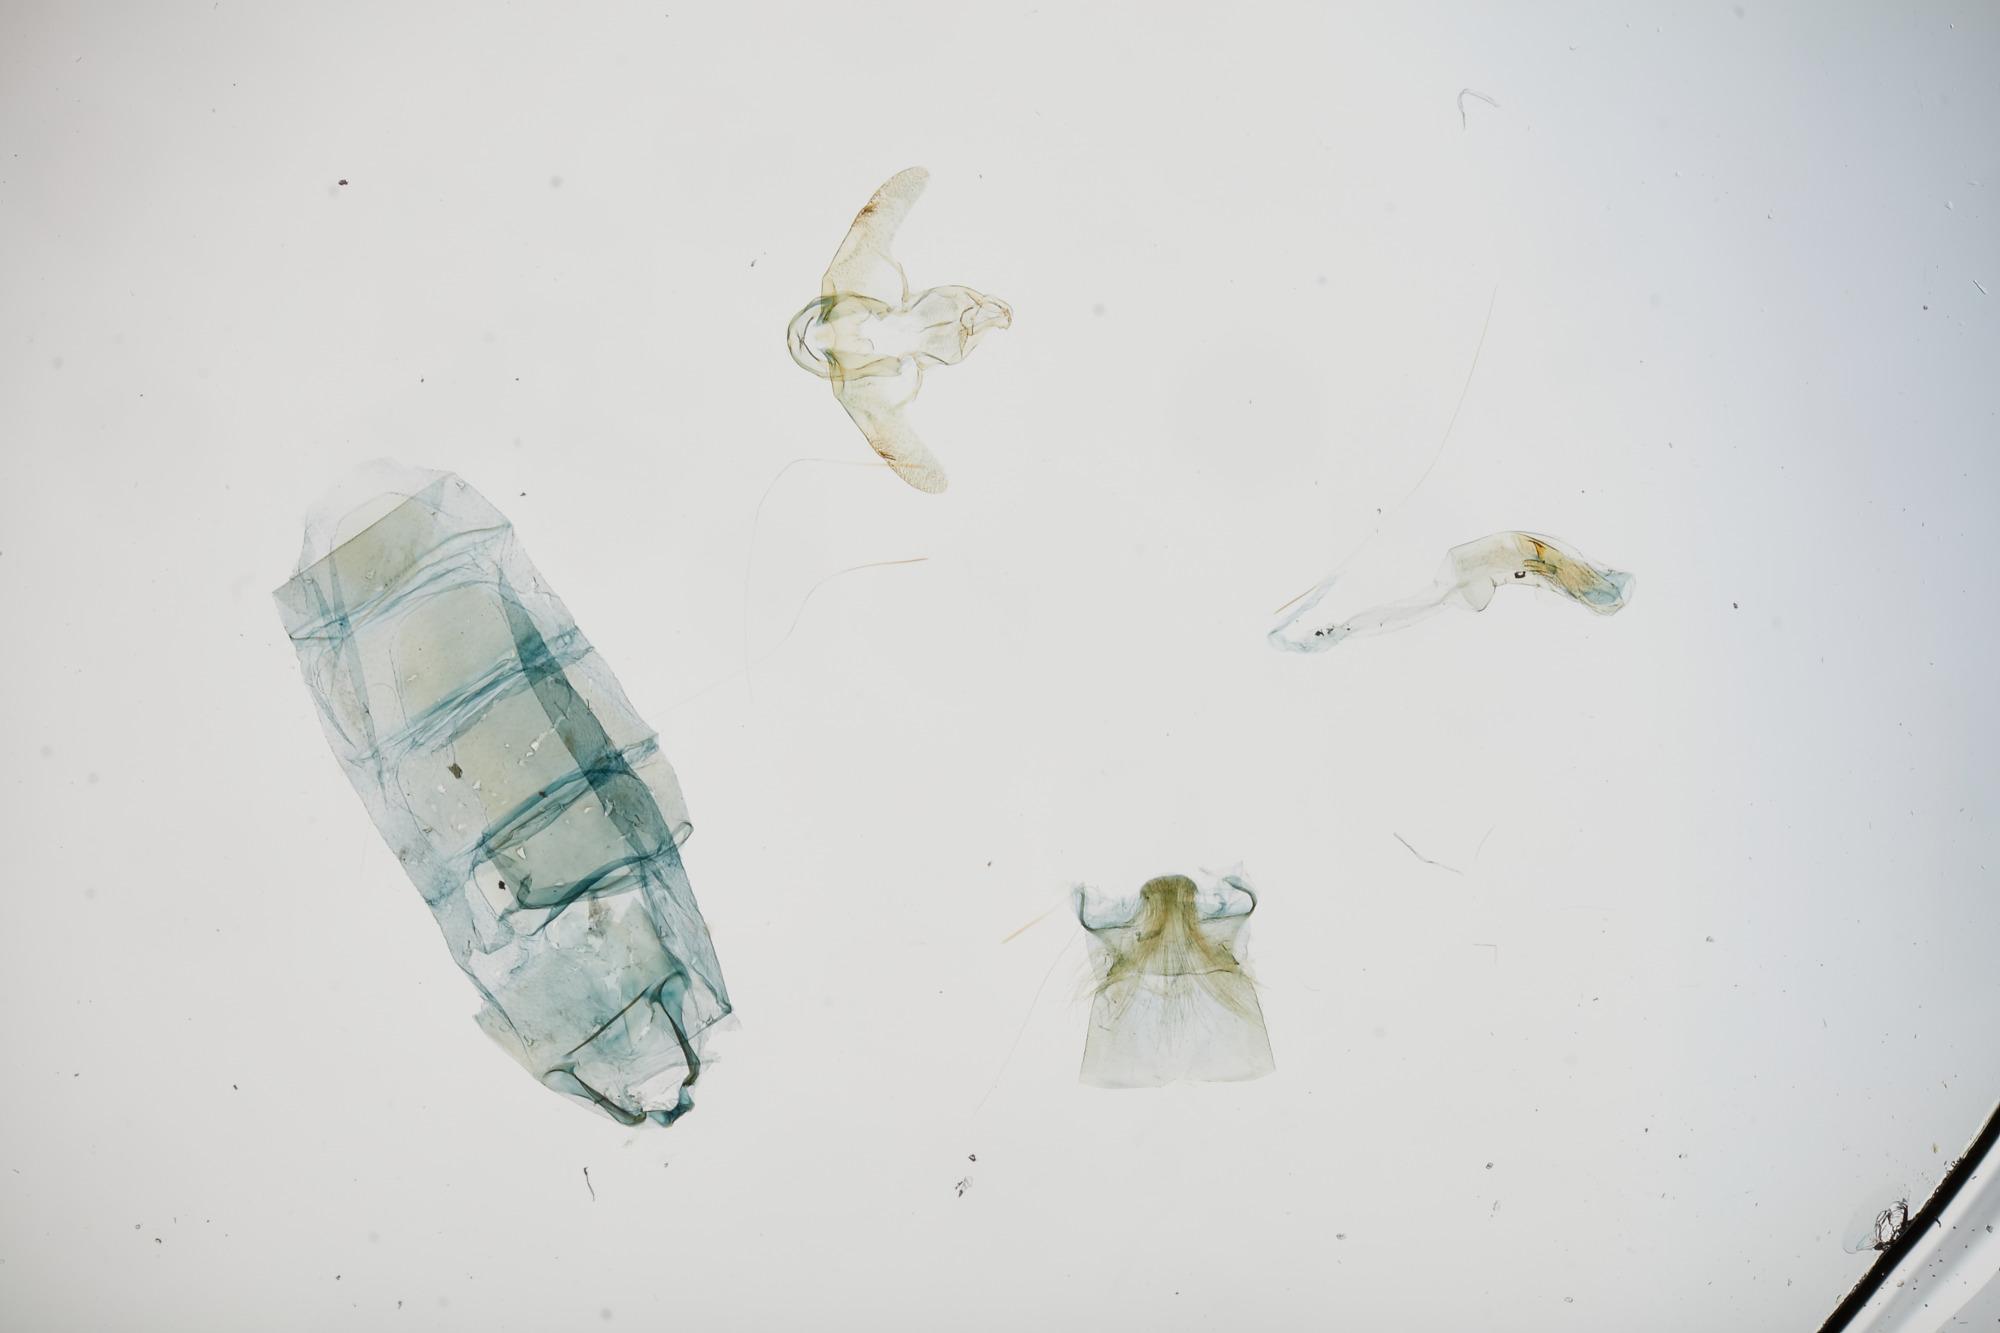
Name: Lecithocera lasioides
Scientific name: Lecithocera lasioides Park, 2012
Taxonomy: Animalia, Arthropoda, Insecta, Lepidoptera, Lecithoceridae, Lecithocerinae
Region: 1200
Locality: Papua New Guinea, Morobe Prov., Wau Ecol. Inst., Morobe, Papua New Guinea
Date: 23 Aug 1983 to 31 Aug 1983